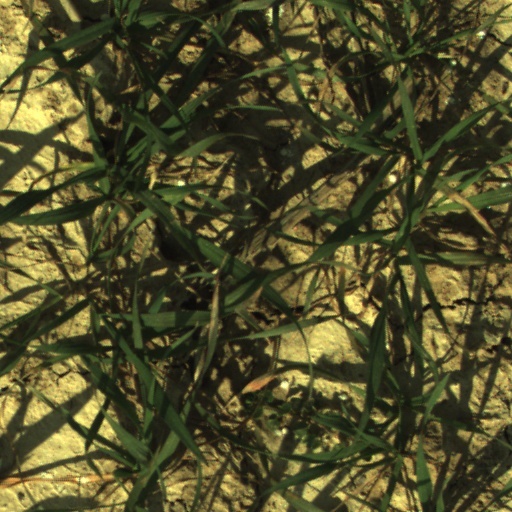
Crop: wheat